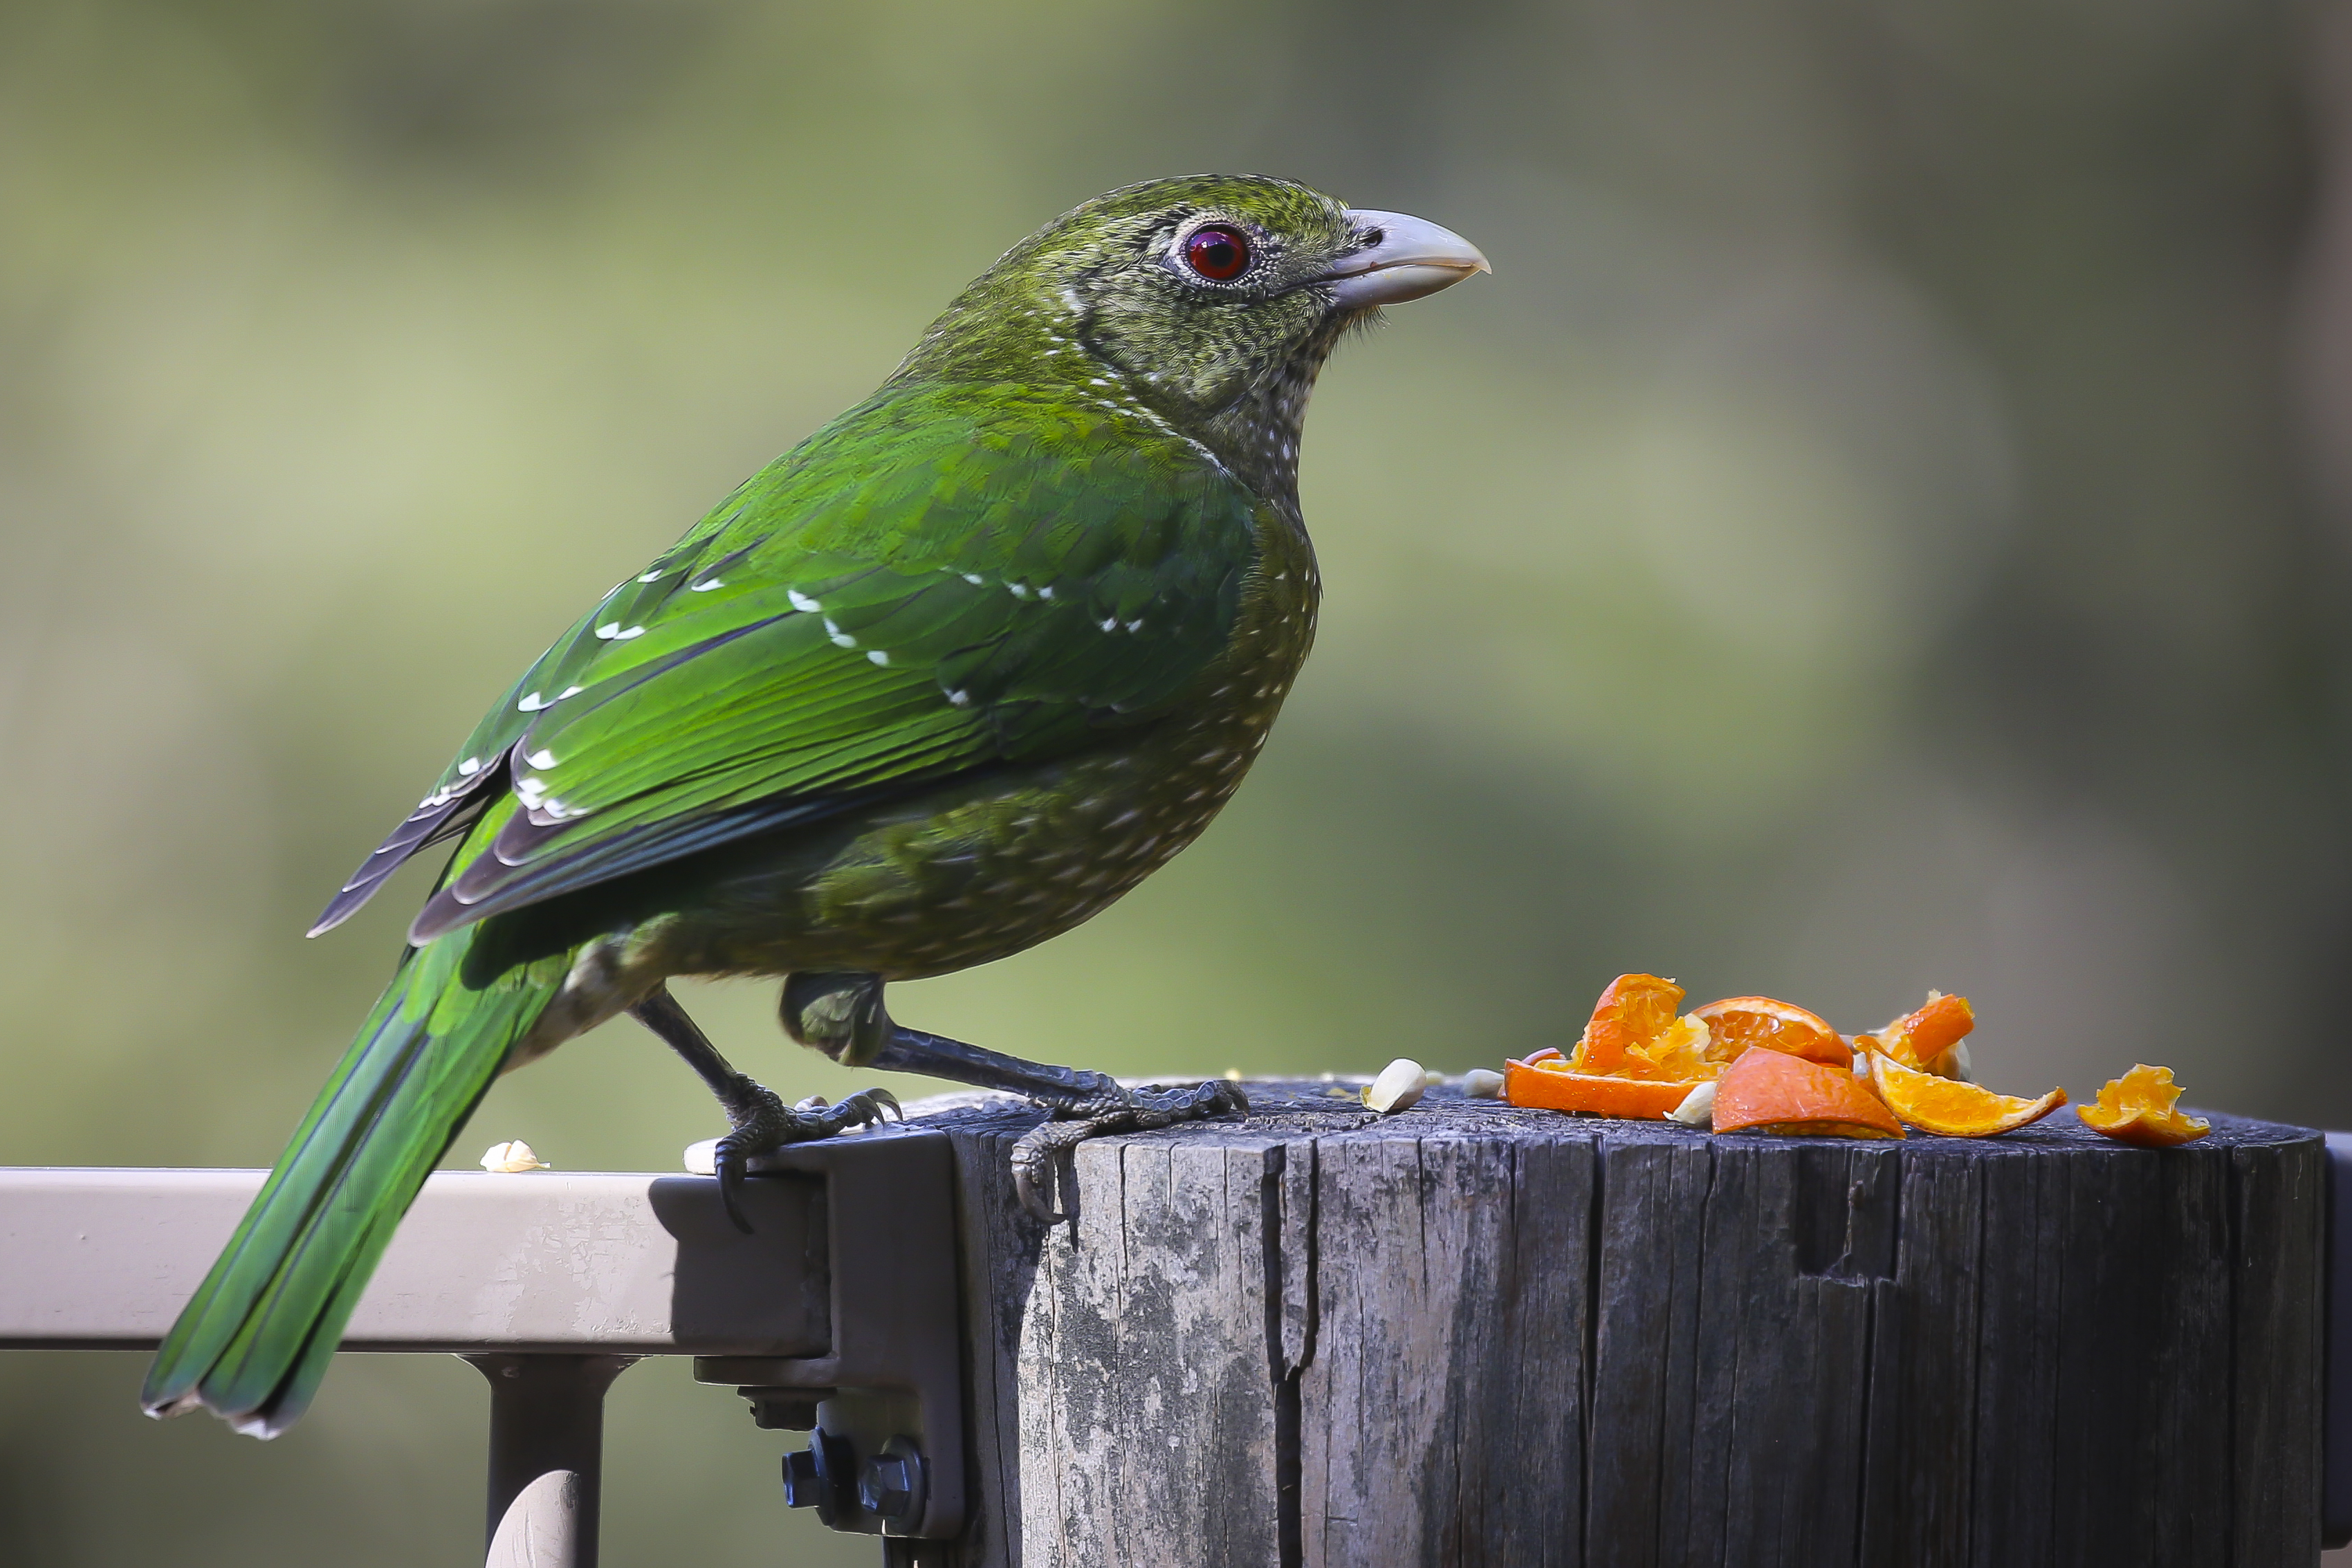
bird, wood, fruit, animal, wildlife, wild, environment, orange, log, food, green, beak, tropical, color, slice, avian, fauna, close up, outdoors, daylight, little, vertebrate, perched, perching bird